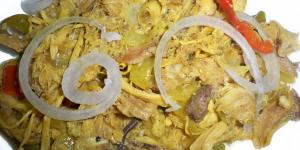
pollo ripiado